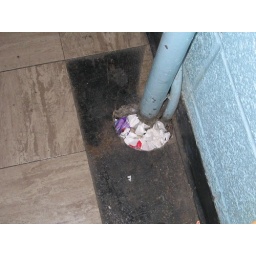
Empty hole in my classroom floor serves as a garbage.